Manuel Kabajar Cabase

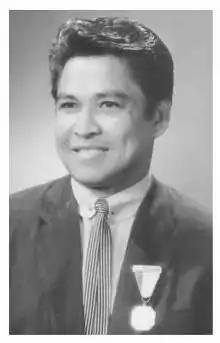
"Mahnee" Cabase, Manny Cabase

Manuel Kabajar Cabase a.k.a. Mahnee Cabase or Manny Cabase (January 1, 1921 in San Nicolas, Cebu City–December 23, 2003 in San Francisco, California) is a Filipino composer, instrumentalist, and musical director for Visayan movies. Cabase was a singer, songwriter, musical director, computer musician, instrumentalist of at least 28 musical instruments, arranger, conductor, bandleader and musical director. He is also known to his fans as Manny Cabase in the Philippines and/or Mahnee Cabase in the USA. Cabase is the father of the nationally known singer, author, actress, Amapola. Cabase's music is now included in the new Jose R. Gullas Halad Museum in Cebu City. The Halad Museum opened its doors and honoring Cabase and other awardees on February 2, 2010.